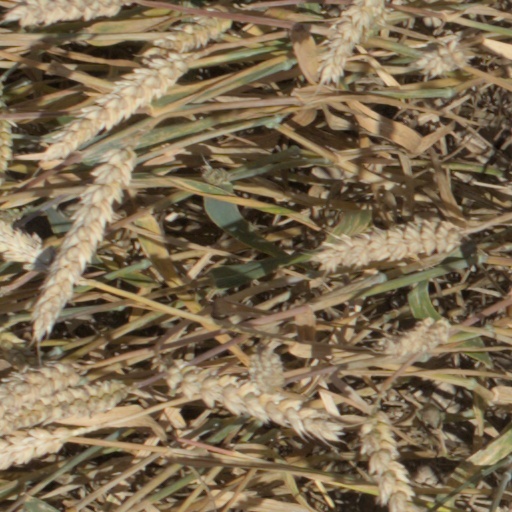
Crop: wheat